2006 FIVB Men's Volleyball World Championship

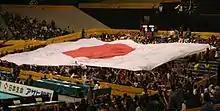
Japan fans flag.

The competition's official opening song was "Ready Go!" by Morning Musume .